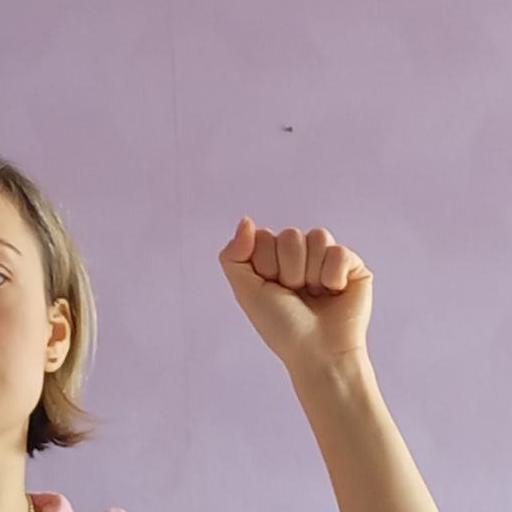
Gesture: fist